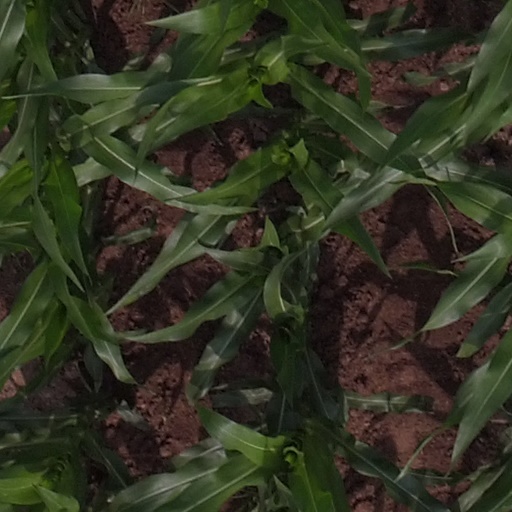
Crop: maize; corn